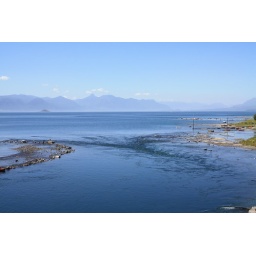
where the lake feed the river that runs near my house.